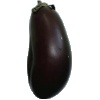
Label: Eggplant 1